SoldierStrong

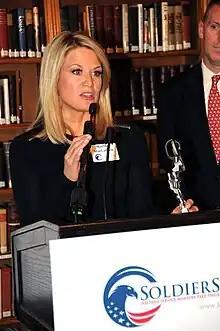
Fox News Anchor and SoldierStrong Advisory Board member Martha MacCallum accepts award at SoldierStrong Awards ceremony

SoldierStrong has been recognized with several awards and its work has been featured in many publications. The organization was awarded the President's Call to Service Award from President Barack Obama in 2012 and the founder was presented with the Orange Circle Award for the groups' philanthropic work in 2014. Presented by Syracuse University, the award recognizes members of the SU community who have done extraordinary things in the service of others.